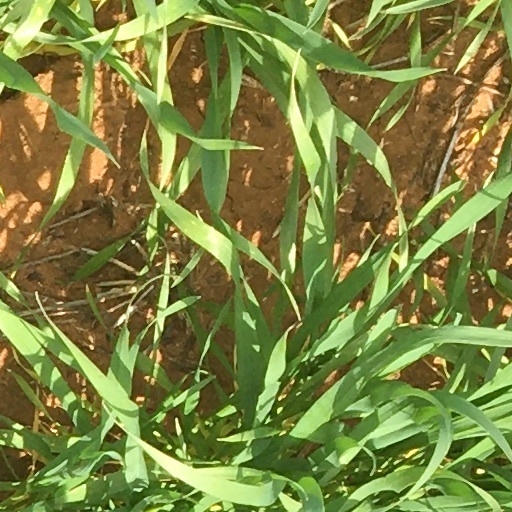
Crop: wheat